Merchants' Exchange Building (Philadelphia)

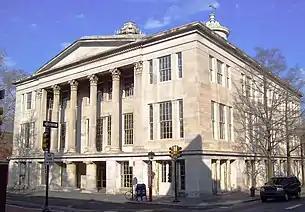
The front of the building (2012)

The Greek Revival movement became particularly attractive for American architects in the late eighteenth century on account of the rising popularity of ancient Greece's democratic principles and the strong desire to recast the nation's image and further distance it from Great Britain. Greek Revival architecture began to gain favor in the United States when Thomas Jefferson appointed Benjamin Henry Latrobe to design a number of prominent buildings in Washington, D.C., and Philadelphia for the Federal government. Latrobe led the country's movement toward the Greek Revival style through the late eighteenth century and developed it for future American architects.